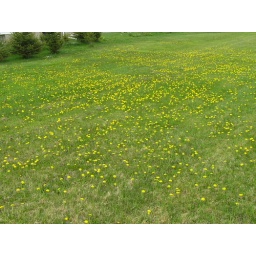
And even yet another photo of the dandelions in the field west of my house